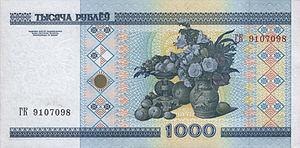
Le rouble biélorusse était la monnaie officielle de la Biélorussie de 2000 à 2016. Son abréviation officielle est Br. 1 rouble est divisé en 100 kapieïkas. Il existe des billets de 100, 500, 1 000, 5 000, 10 000, 20 000, 50 000, 100 000 et 200 000 Br. Il n'y a pas de pièces, ni de billets pour les kapieïkas.